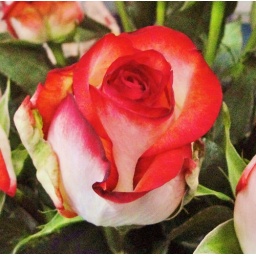
in the restaurant..a real red rose ! john hoellerich photo. fotogjohnh!